Rain (entertainer)

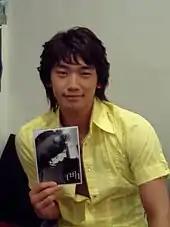

In April 2007, Rain topped "Time" Magazine's online user poll, defeating Stephen Colbert by 100,000 votes; Colbert jokingly retaliated by producing a parody of Rain's music video for "How to Avoid the Sun" called "He's Singin' In Korean", and challenged Rain to a dance-off or a "cuddle-off", or a "spoon-off". He also made it into "People's" 2007 list of the "Most Beautiful People" in the world. In a press release, Rain stated that he was honored to be on the list, and also noted that it will be a great boost to his efforts to raise his public awareness in the United States. On May 25, 2007, Rain became the first Korean artist to hold a concert at the Tokyo Dome, which attracted nearly 40,000 attendees. Later that year, Rain left JYP Entertainment to start his own company, J. Tune Entertainment, but still retains his collaborative relationship with Park Jin-young. On May 5, 2008, Rain appeared in a surprise guest segment at the end of "The Colbert Report", and proceeded to engage Colbert in a dance-off on a Dance Dance Revolution machine.